Bob Schalkwijk

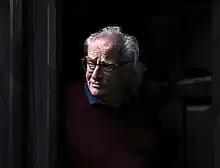
Bob Schalkwijk in 2020

Benjamin Diederik "Bob" Schalkwijk (1933) is a Dutch photographer who lives and works in Mexico since 1959. His lifestyle and travel photography has been called a graphic testimony of Mexico's identity, transformations and continuities. Notable is also his work in architecture and still life photography, especially of objects of art. His archive contains over 600,000 images with a digital catalogue that has obtained public and private funding for its development and dissemination.